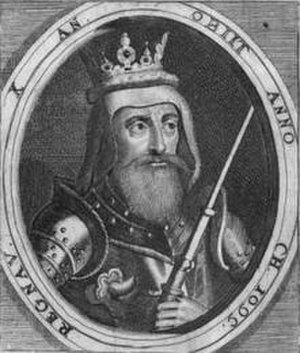
Kongerækken / Kongerækken / Jellingdynastiet (igen)
Oluf Hunger
Kongerækken, forstået som den danske kongerække, er en liste over Danmarks regenter gennem tiderne.